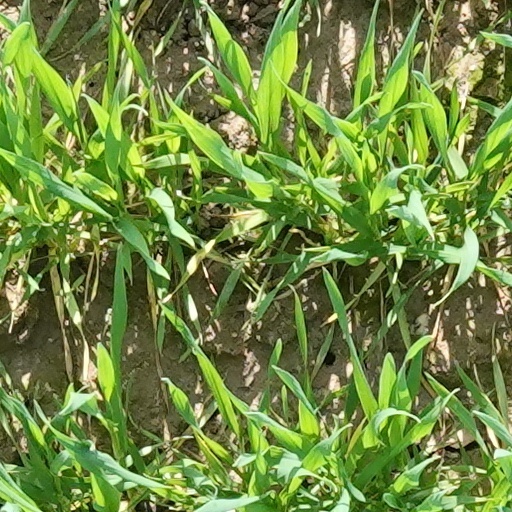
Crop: wheat